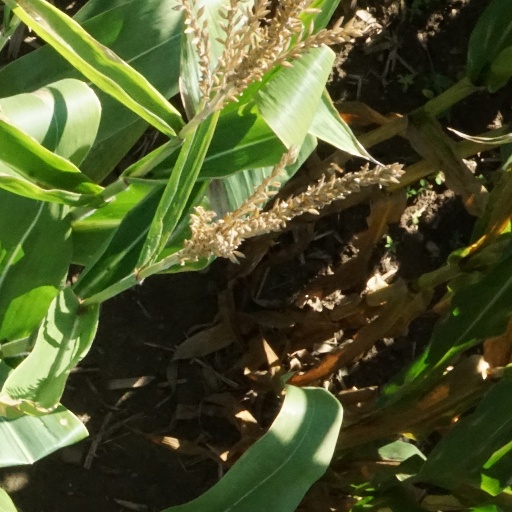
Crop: maize; corn